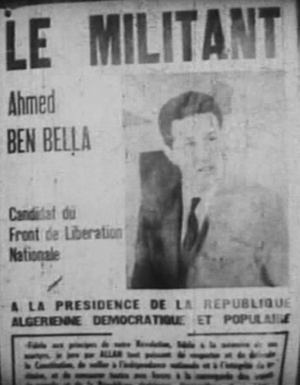
Affiche de publicité électorale 1963. إعلان لترشح بن بلة كرئيس للجزائر
1963 est une année commune commençant un mardi.